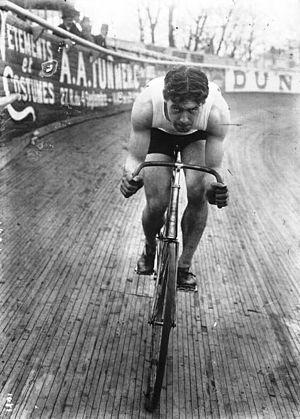
Cycliste
Maurice Schilles, né le 26 février 1888 à Puteaux et mort le 24 décembre 1957 à Suresnes, est un coureur cycliste français. Il a été champion olympique du tandem lors des Jeux de 1908 à Londres avec André Auffray. Lors de ces Jeux, il a également remporté la médaille d'argent des 5 km et participé à la finale de la vitesse, dont les résultats ont été annulés en raison du dépassement de l'horaire prévu.